Driggs-Johnson DJ-1 Bumblebee

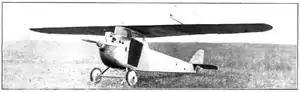

The Driggs-Johnson DJ-1 Bumblebee was a single engine, low power, single seat, parasol wing sports monoplane built in the US in 1924. It and its immediate development the Driggs Dart 1 had some competition successes; the design was further developed into two seat sesquiplanes known as the Driggs Dart 2 and Skylark. In all, about twenty were built.